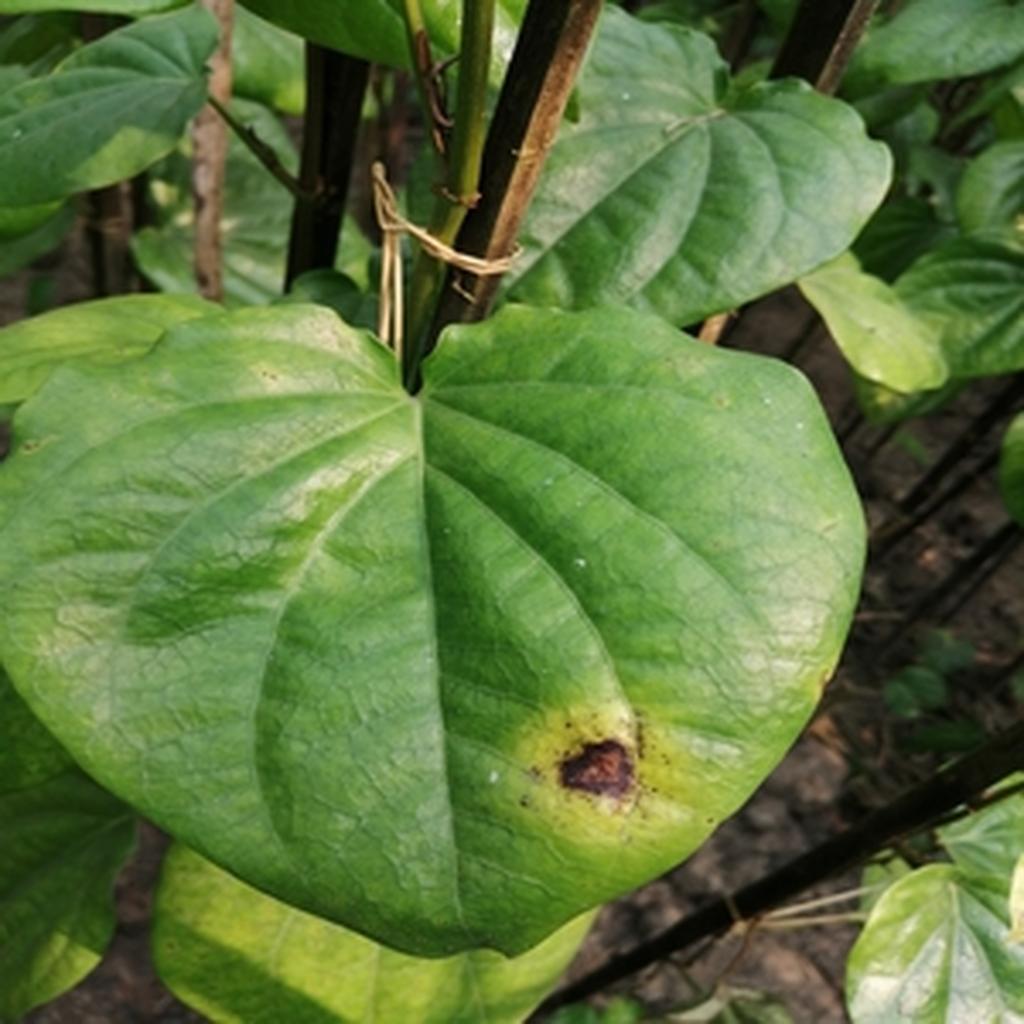
Label: Leaf_Rot